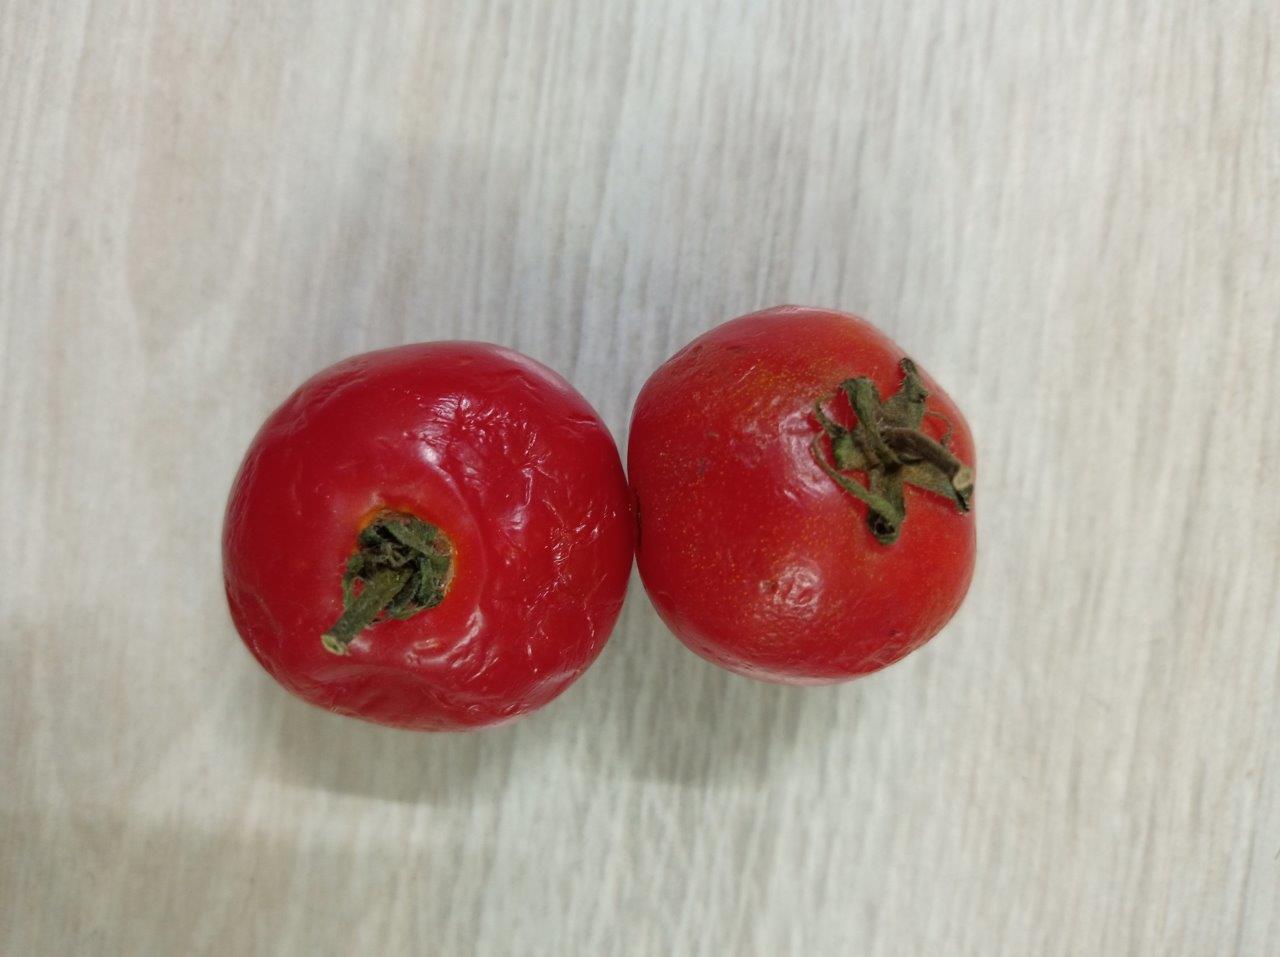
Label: Rotten